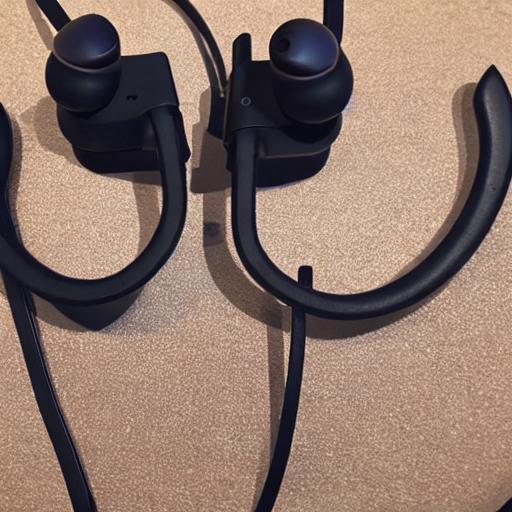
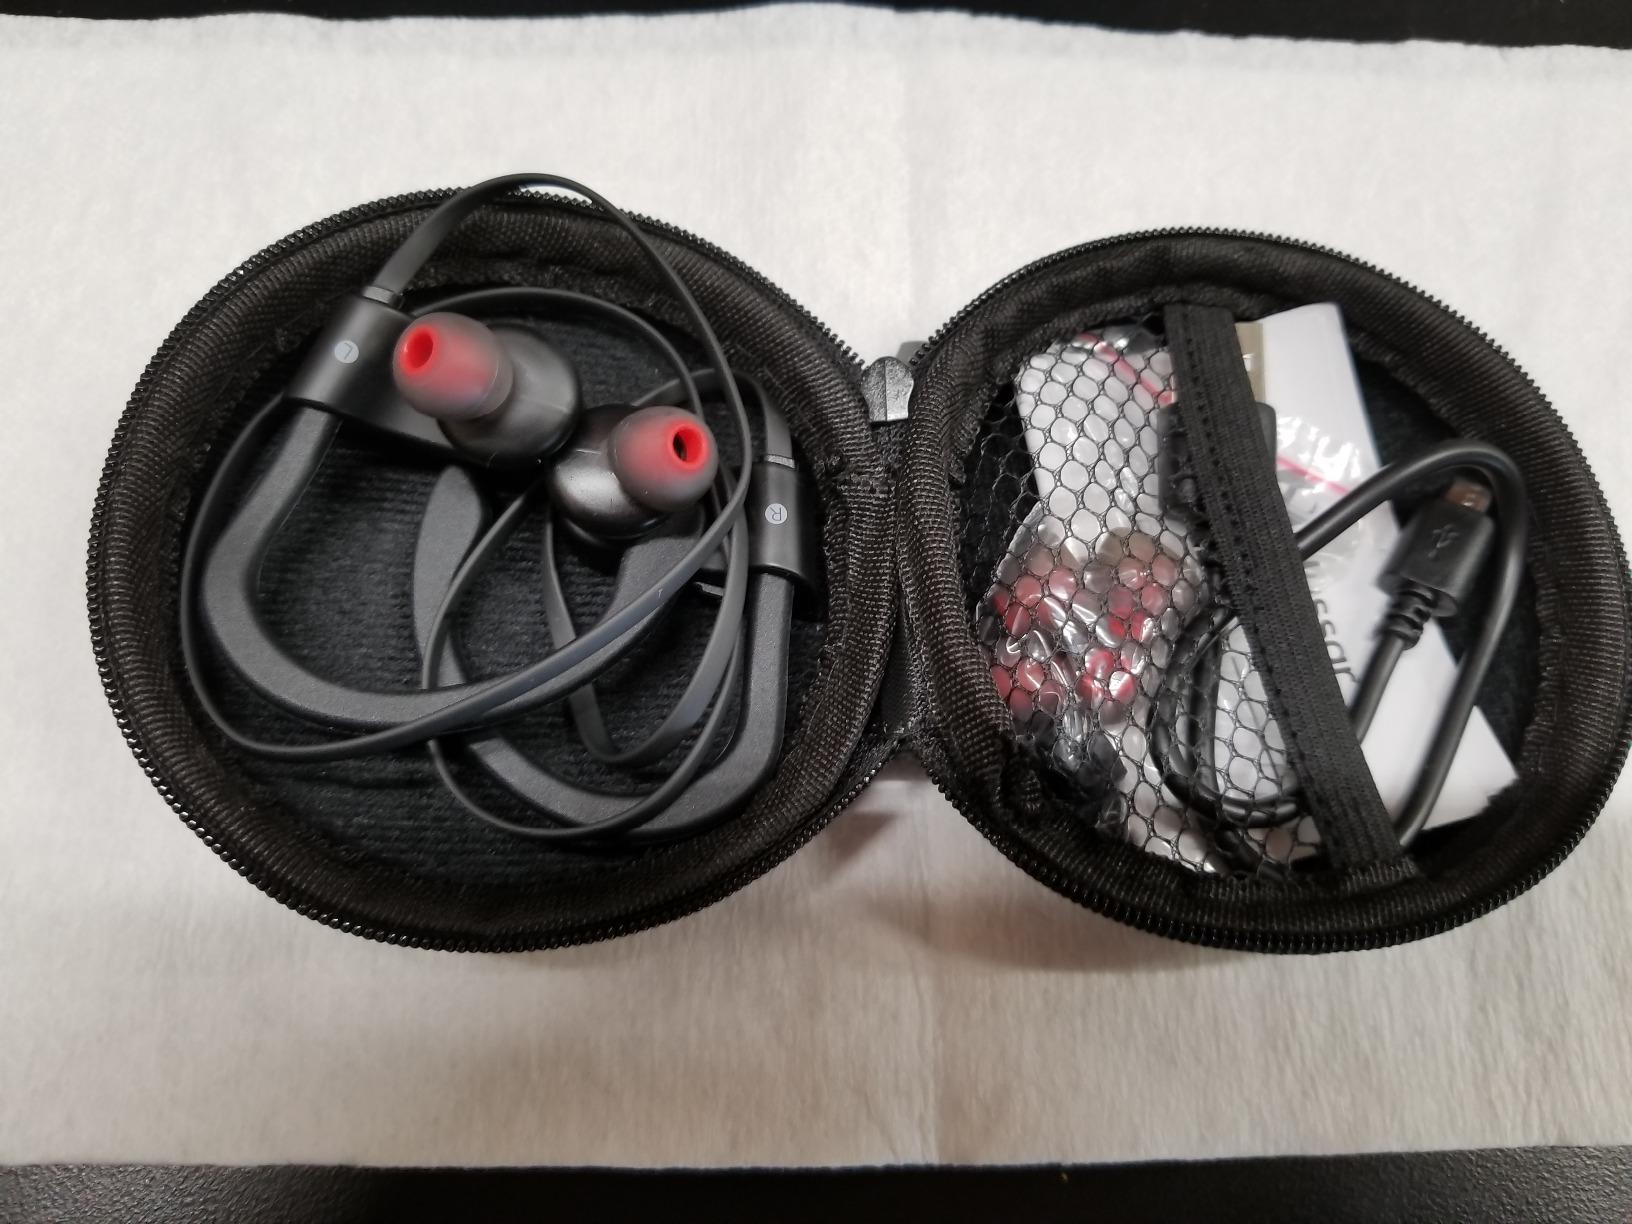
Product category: headphones
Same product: no